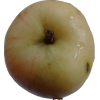
Label: apple